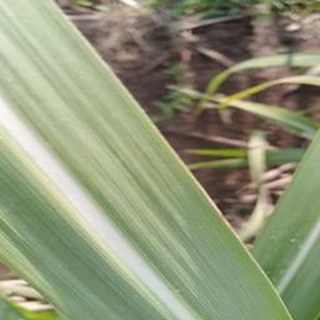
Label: healthy_sugarcane